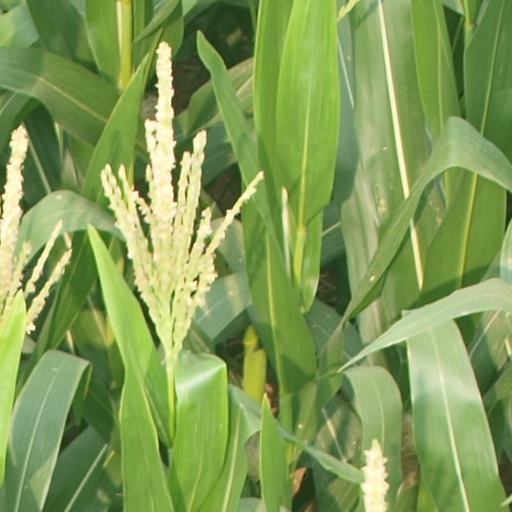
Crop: maize; corn